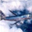
Label: airplane